Sun Prairie Water Tower

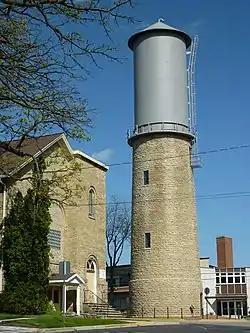
Sun Prairie Water Tower

The Sun Prairie Water Tower was built in 1899 in Sun Prairie, Wisconsin. It was added to the State Register of Historic Places in 1999 and to the National Register of Historic Places the following year.